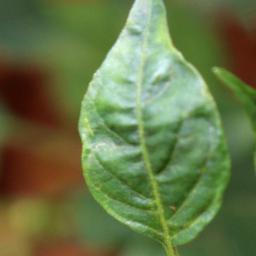
Label: mites_and_trips